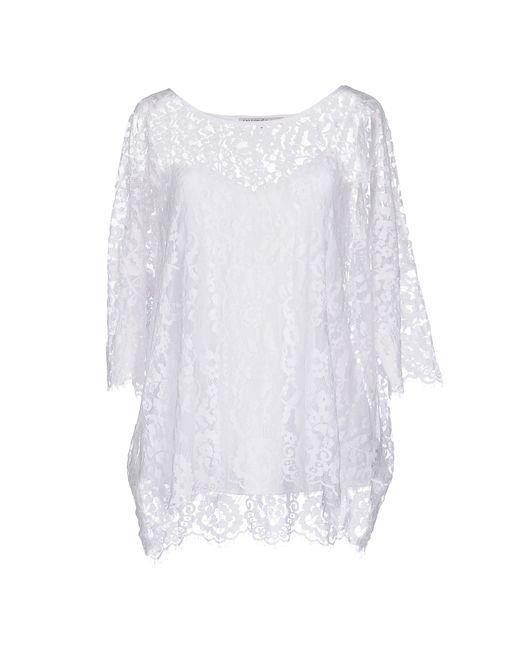
Damenbluse mit Strickdetails in weißer Farbe